Culture of Mangaluru

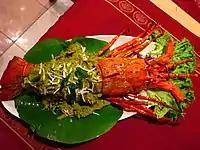
Lobster neeruli, a local delicacy from the coastal city of Mangaluru, where seafood is popular.

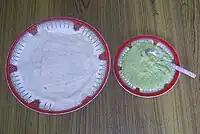
Neer dosa, a variant of dosa is native to Mangaluru

Mangalorean cuisine is largely influenced by South Indian cuisine. Mangalurean curry uses a lot of coconut and curry leaves. Ginger, garlic and chili is also used in curry. Mangalurean fish curry is known for its taste in the whole of Canara. Dishes of the Tulu community include "Kori Rotti", "Kori Gassi", "Bangude Pulimunchi", "Beeja-Manoli Upkari", "Neer dosa", "Chicken Ghee Roast", "Chicken Sukka", "Boothai Gasi", "Kadabu", "Masala Dosa" and "Patrode". The Konkani community has its specialities that include "Daali thoy", "beebe-upkari" (cashew based), "val val", "avnas ambe sasam", "Kadgi chakko". The "Sanna-Dukra Maas" ("Sanna" – idli fluffed with toddy or yeast; "Dukra Maas" – Pork) of the Mangalorean Catholics and the Mutton Biryani of the Mangalorean Muslims are well-known dishes. An assortment of pickles like , and are unique to Mangaluru. "Khali" (toddy), a country liquor prepared from the coconut flower's sap is a well-known liquor of Mangalore. The vegetarian cuisine is same as Udupi cuisine. Since Mangaluru is a coastal town, Fish forms the staple diet of most people. Mangaluru is known for sea food since its in costal regin.The sea food available in Mangaluru is mainly attracted by other people over India. The authentic spice used in Kudla is all home made spices which brings taste to food prepared by all Mangalurean 's houses different from other places.